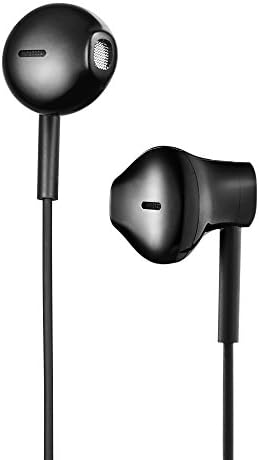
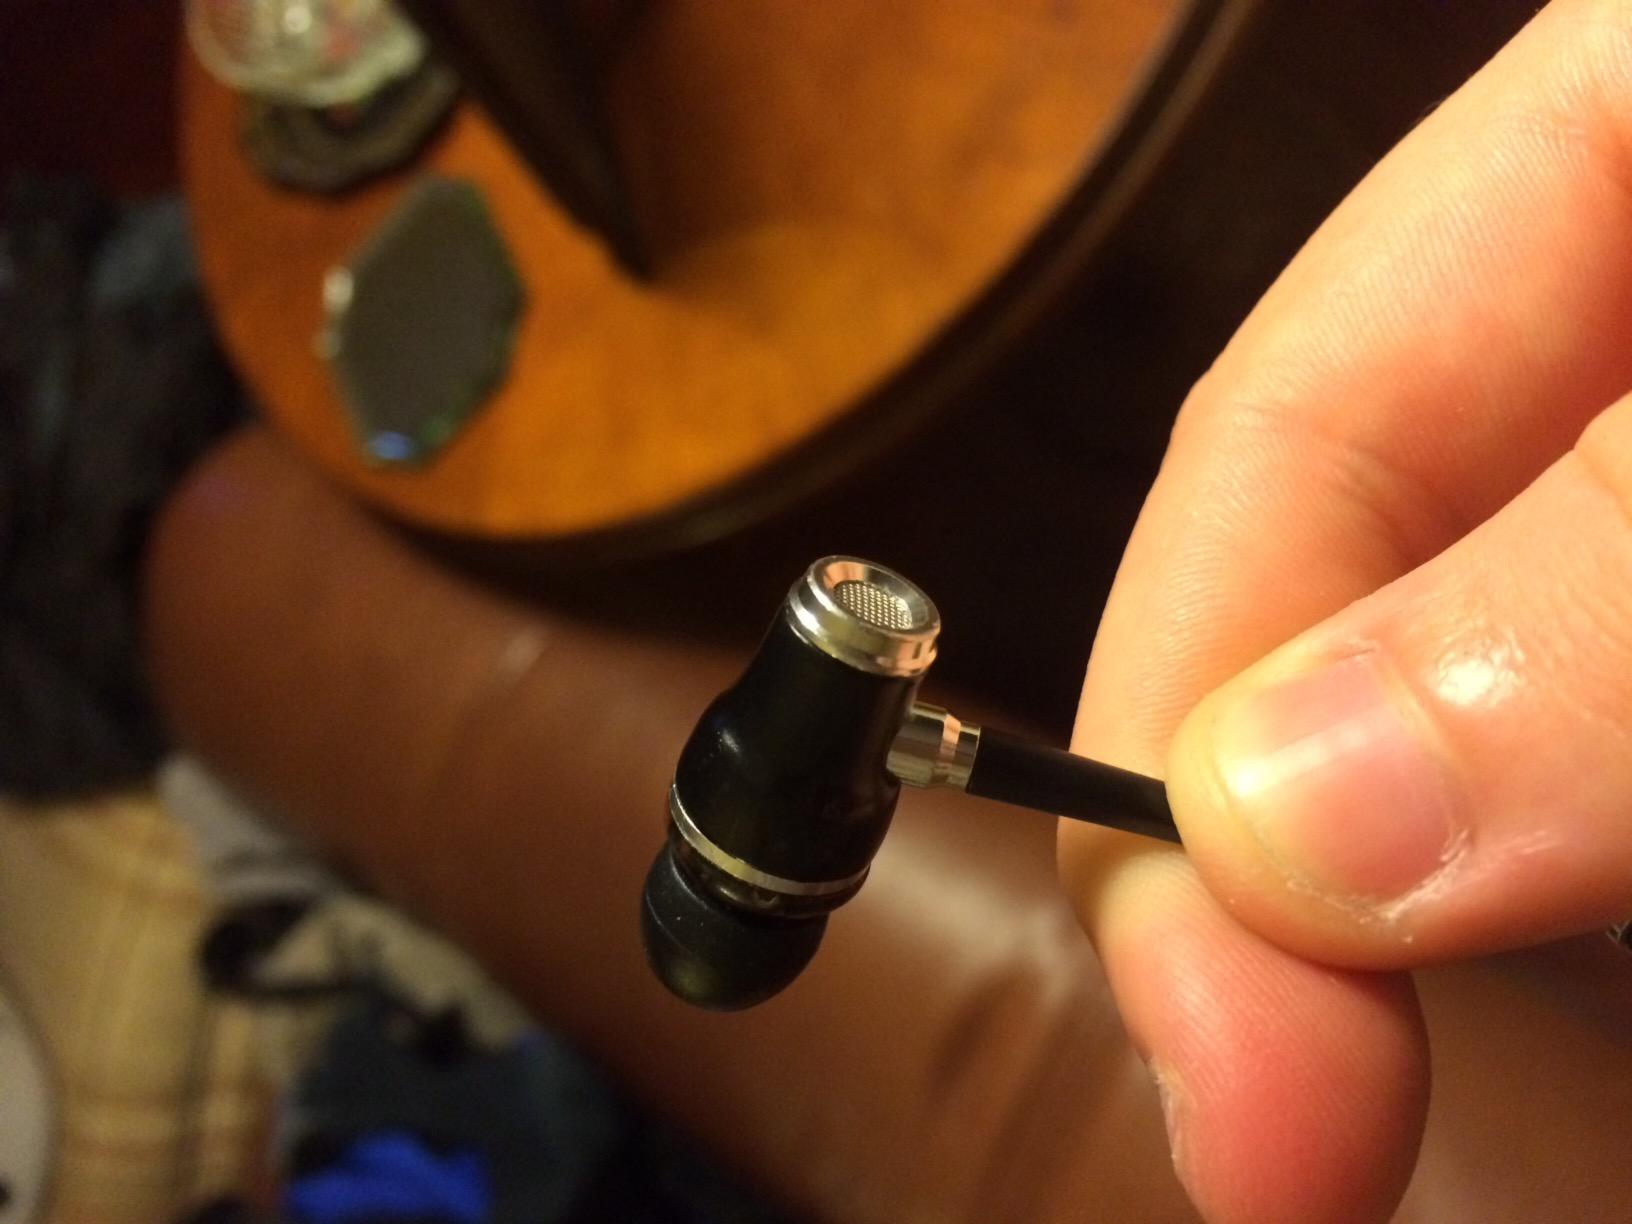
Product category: headphones
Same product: no